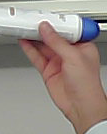
Product: dove_spray